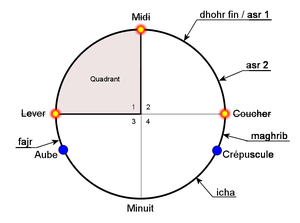
Localisation des 5 prières de l'islam.
Les quadrants horaires sont des cadrans solaires de hauteur anciens, portables et de la famille des quadrants.